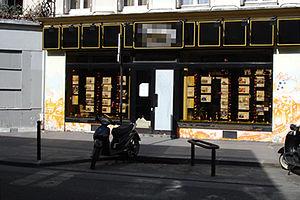
Emplacement de l'ancien atelier Bettenfeld-Rosenblum à Paris, rue Ledru Rollin en 2006
L’Atelier Bettenfeld-Rosenblum est un atelier de gainerie d'art fondé en 1895 par Jean Bettenfeld au 86 de l'Avenue Ledru-Rollin à Paris, dans le Quartier de la rue du Faubourg Saint-Antoine et toujours en activité. Cet atelier a reçu le Prix d’Excellence de l’Artisanat d’Art en 2018 et obtenu le label Entreprise du patrimoine vivant en 2019.